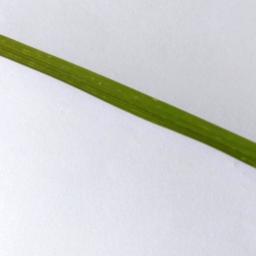
Label: Rice___Healthy